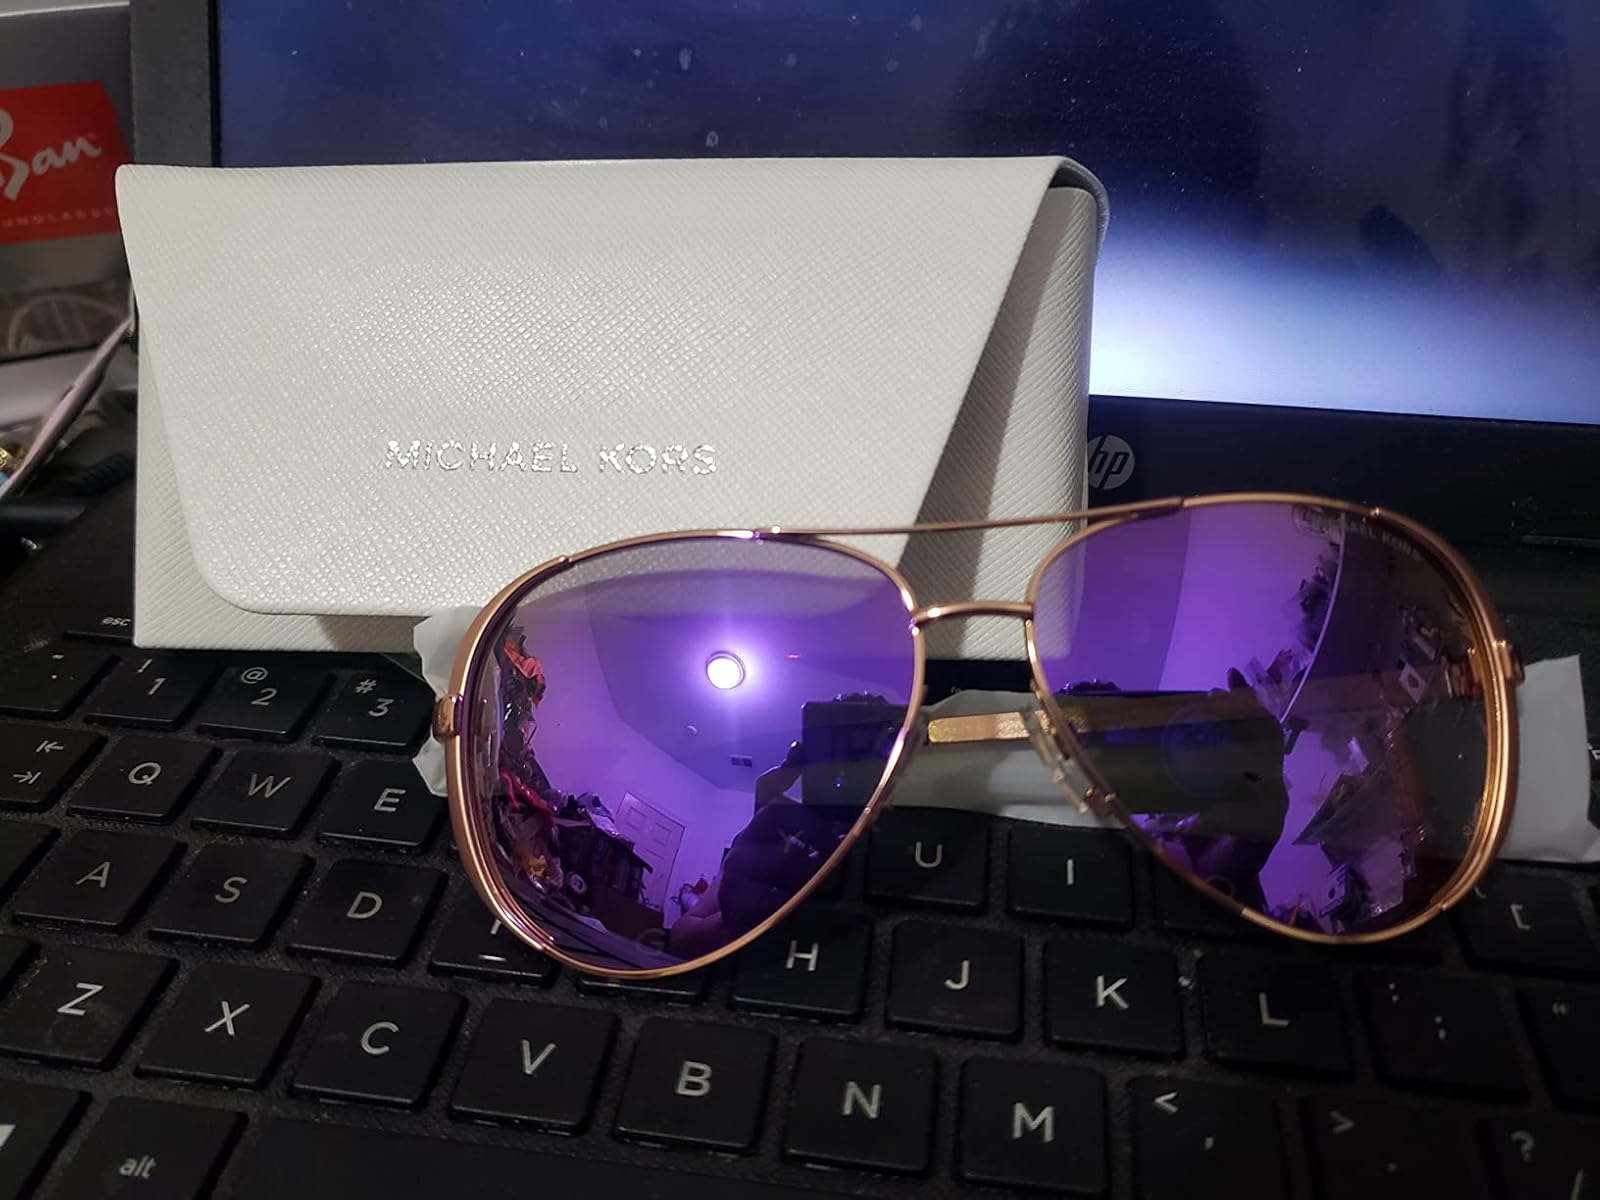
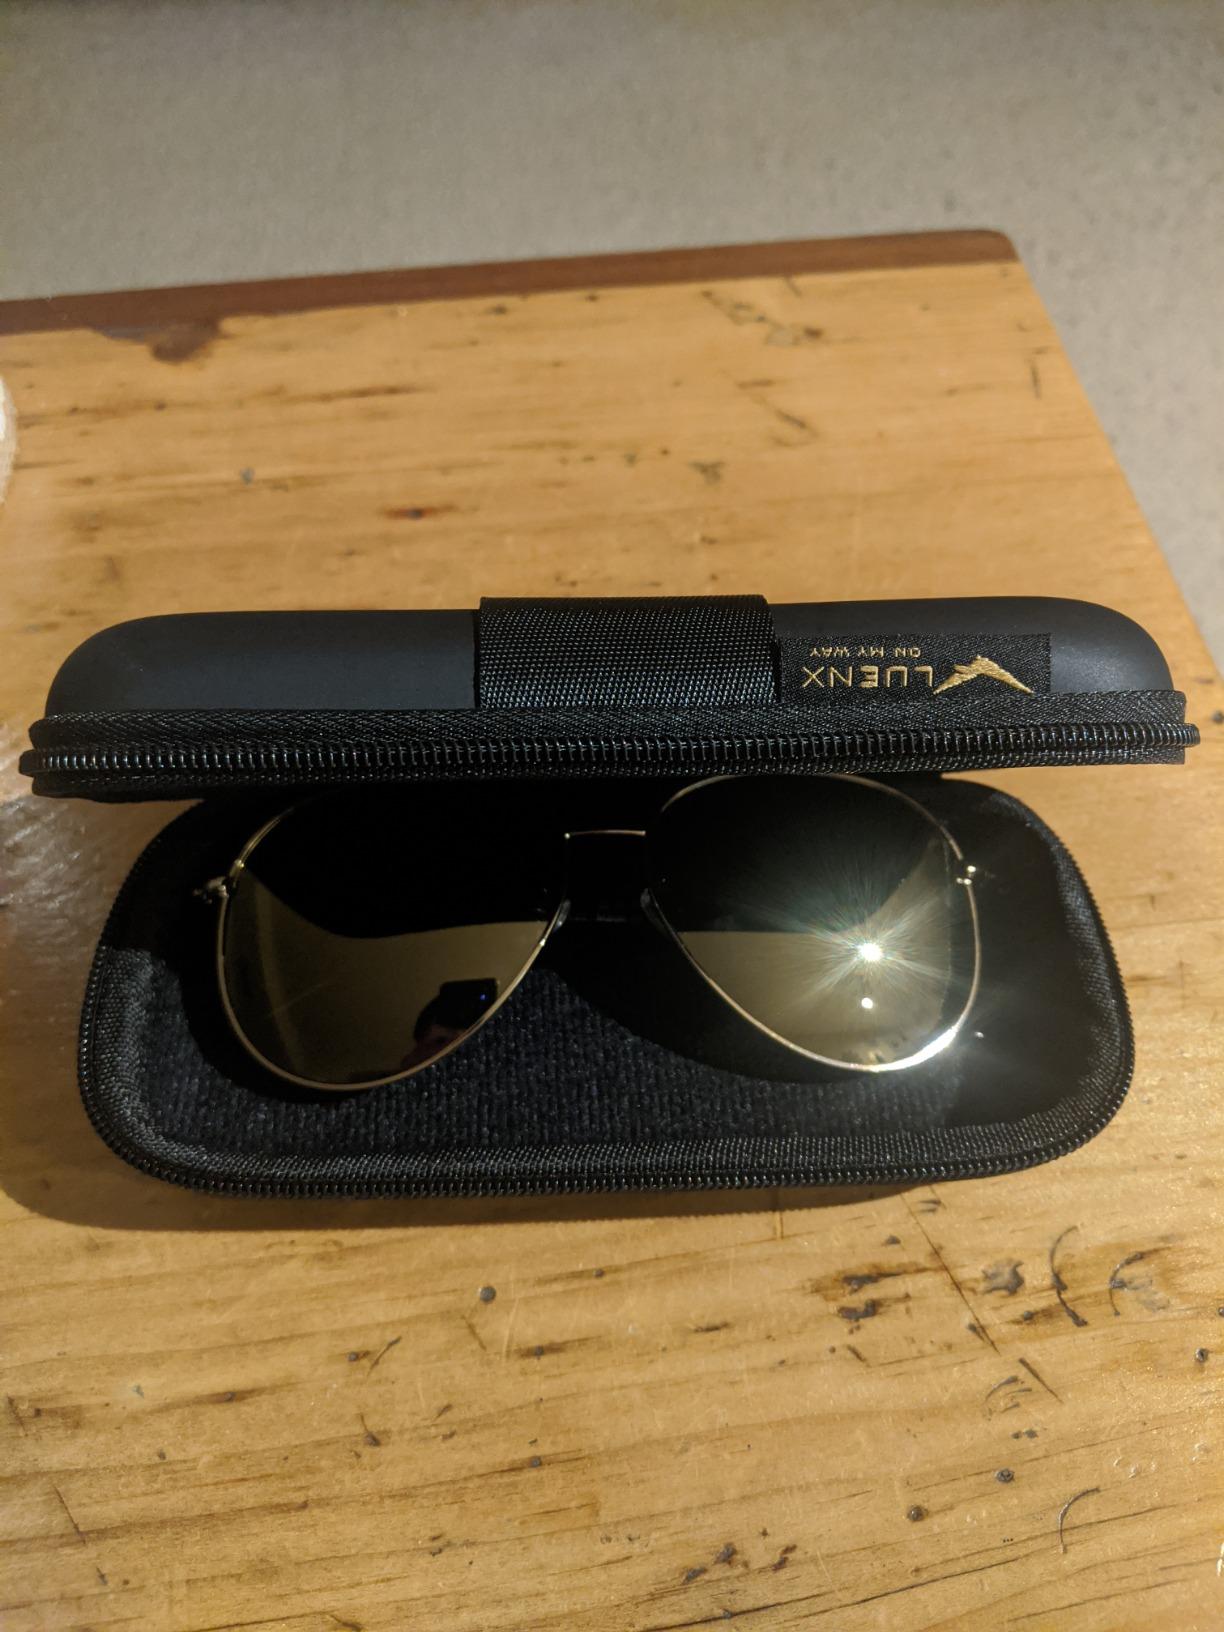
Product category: accessories_sunglasses
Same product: no